Women in the Israel Defense Forces

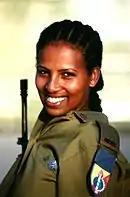
First female Israeli ordnance officer of Beta Israel origin, 2001

Civilian pilot and aeronautical engineer Alice Miller successfully petitioned the Israeli Supreme Court to rule in favour of her taking pilot training exams with the Israeli Air Force (IAF) after she was rejected on gender grounds. During this time, former president and IAF commander Ezer Weizman openly opposed her campaign. Although Miller did not pass the examination, the ruling was a watershed and opened doors for Israeli women in new military roles. Female legislators took advantage of the momentum to draft a bill that allowed women to volunteer for any position they could qualify for.